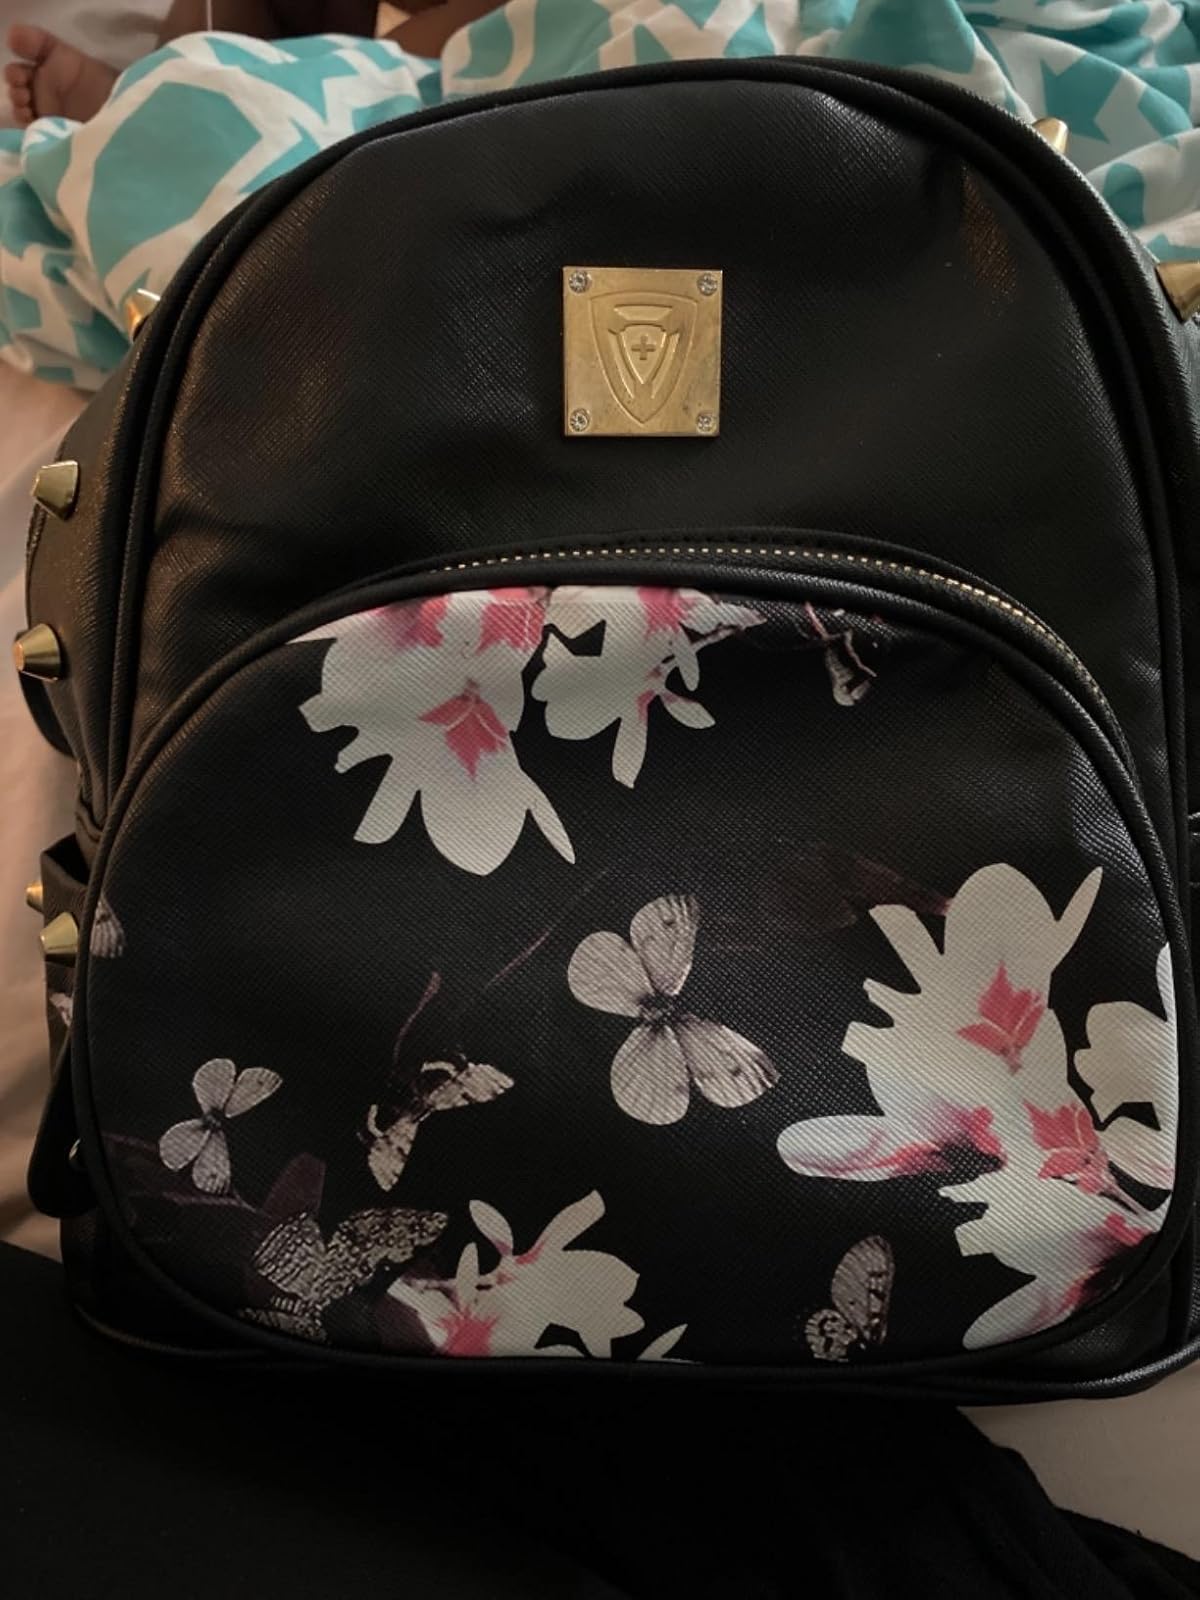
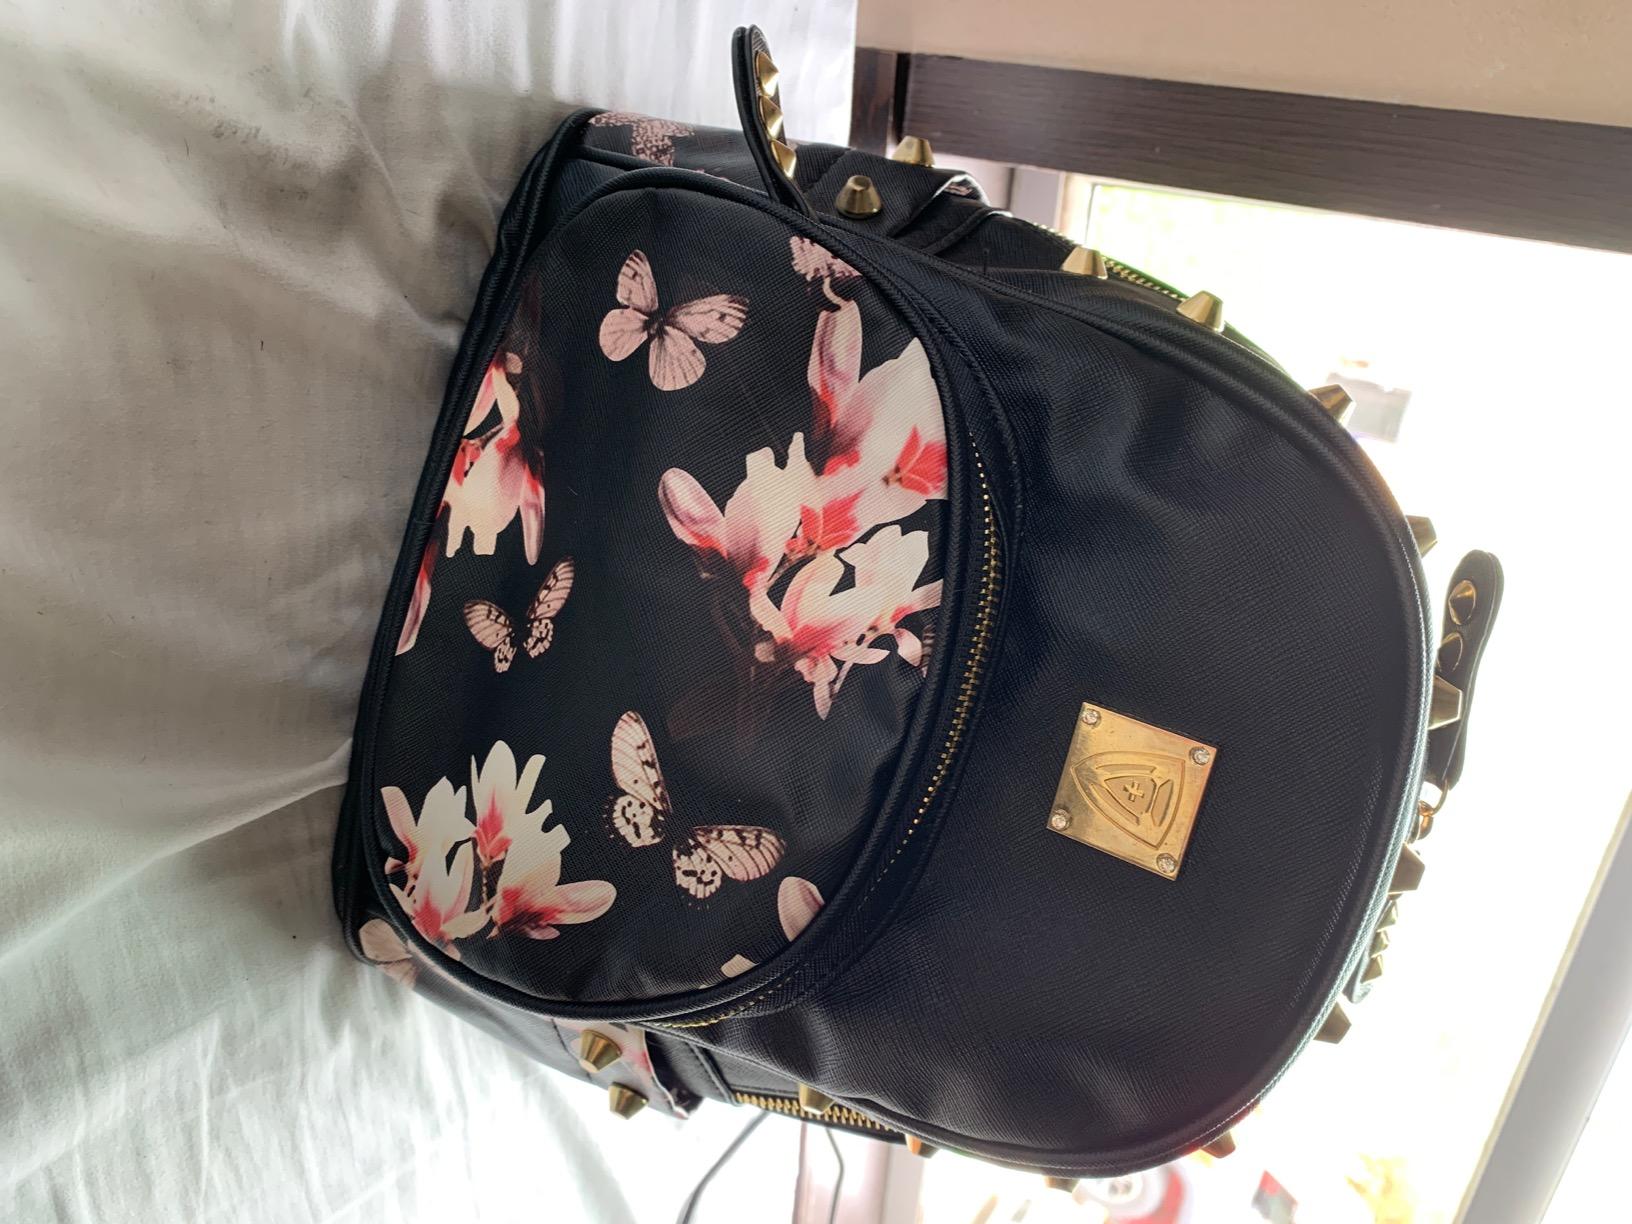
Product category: accessories_handbag
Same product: yes